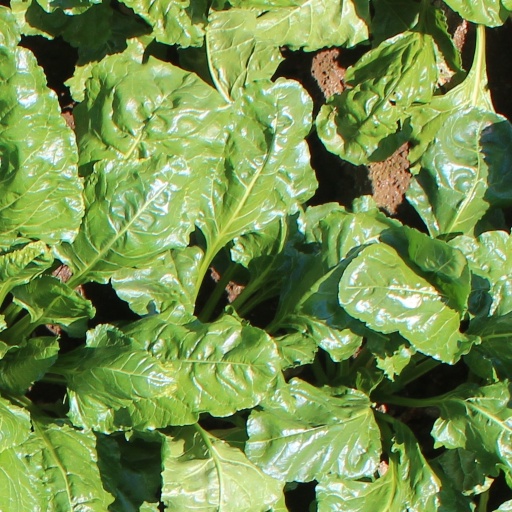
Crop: sugar beet